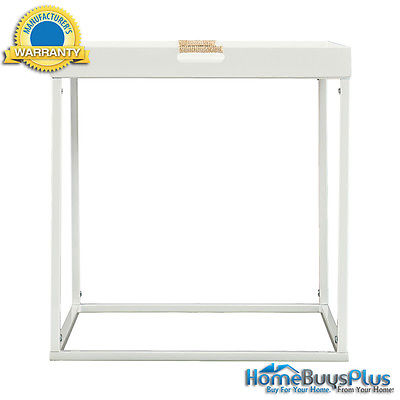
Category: table